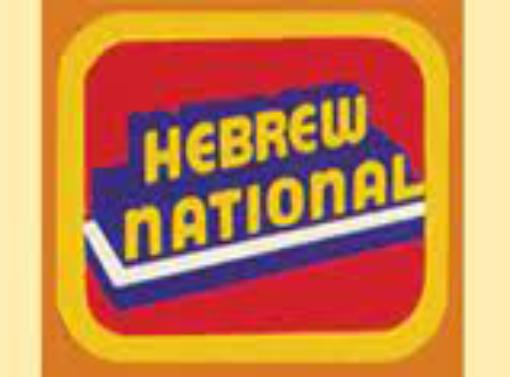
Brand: Hebrew National
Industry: Food